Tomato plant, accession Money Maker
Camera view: horizontal (90 deg, fisheye); turntable rotation: 150 degrees
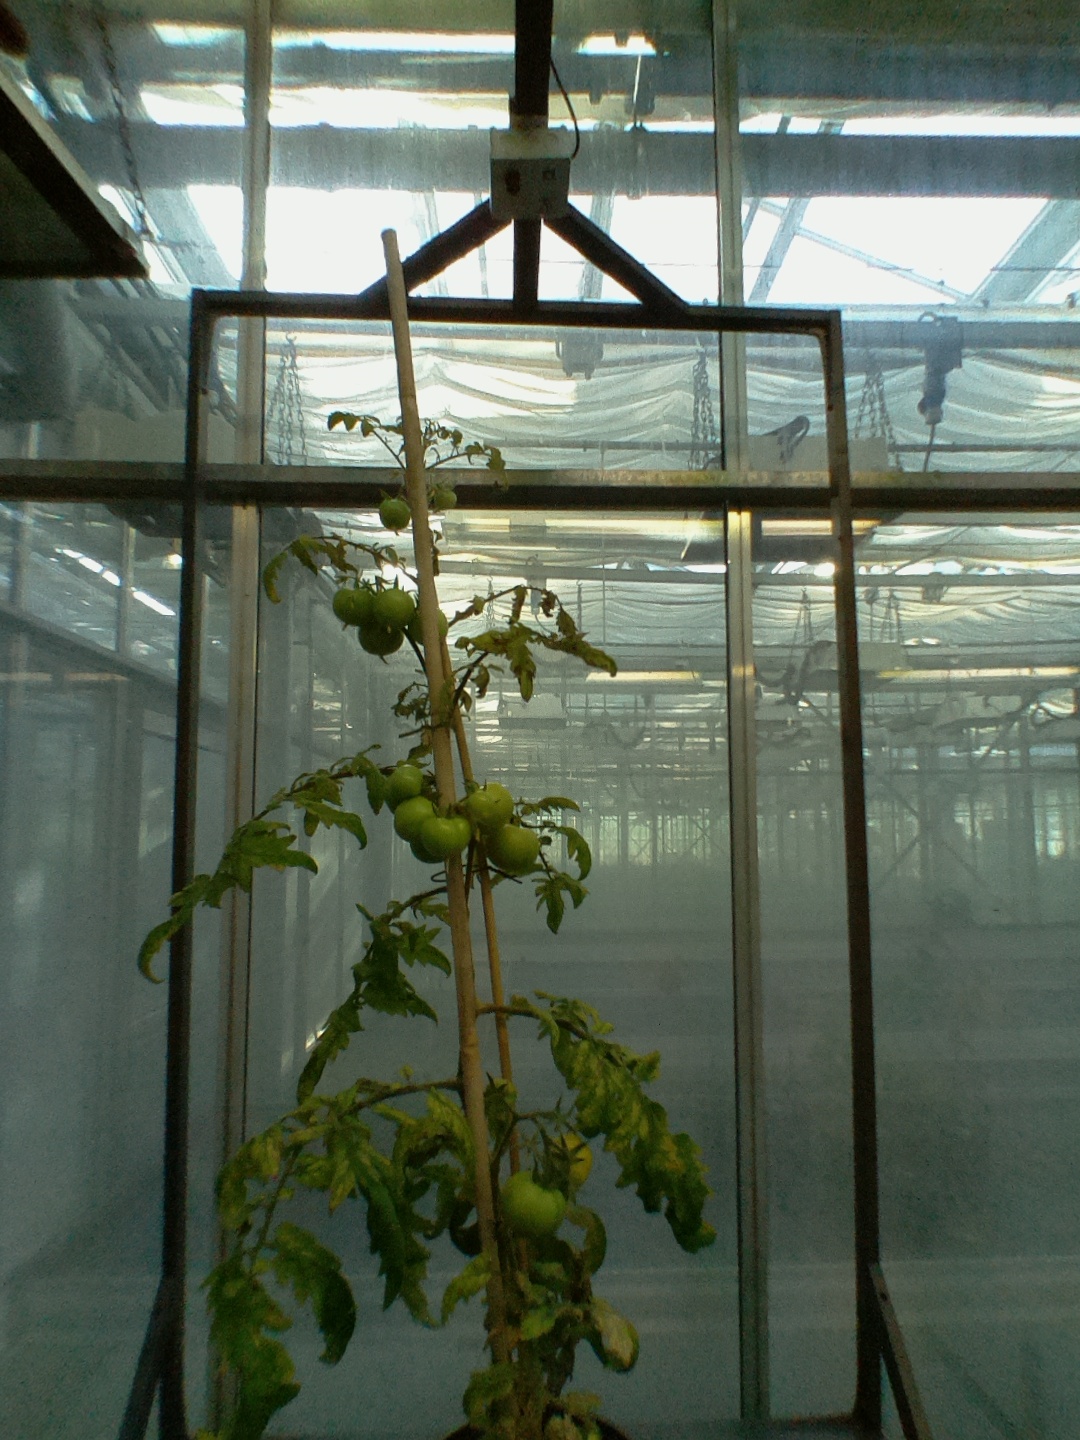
BBCH growth stage 78: 80% -90% of final fruit size